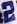
Number: 2